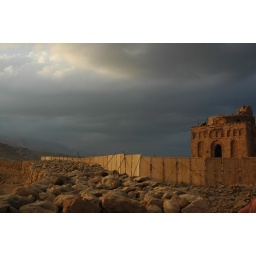
the rocks are ruin walls around the ancient city of the mausoleoum bibi maryam